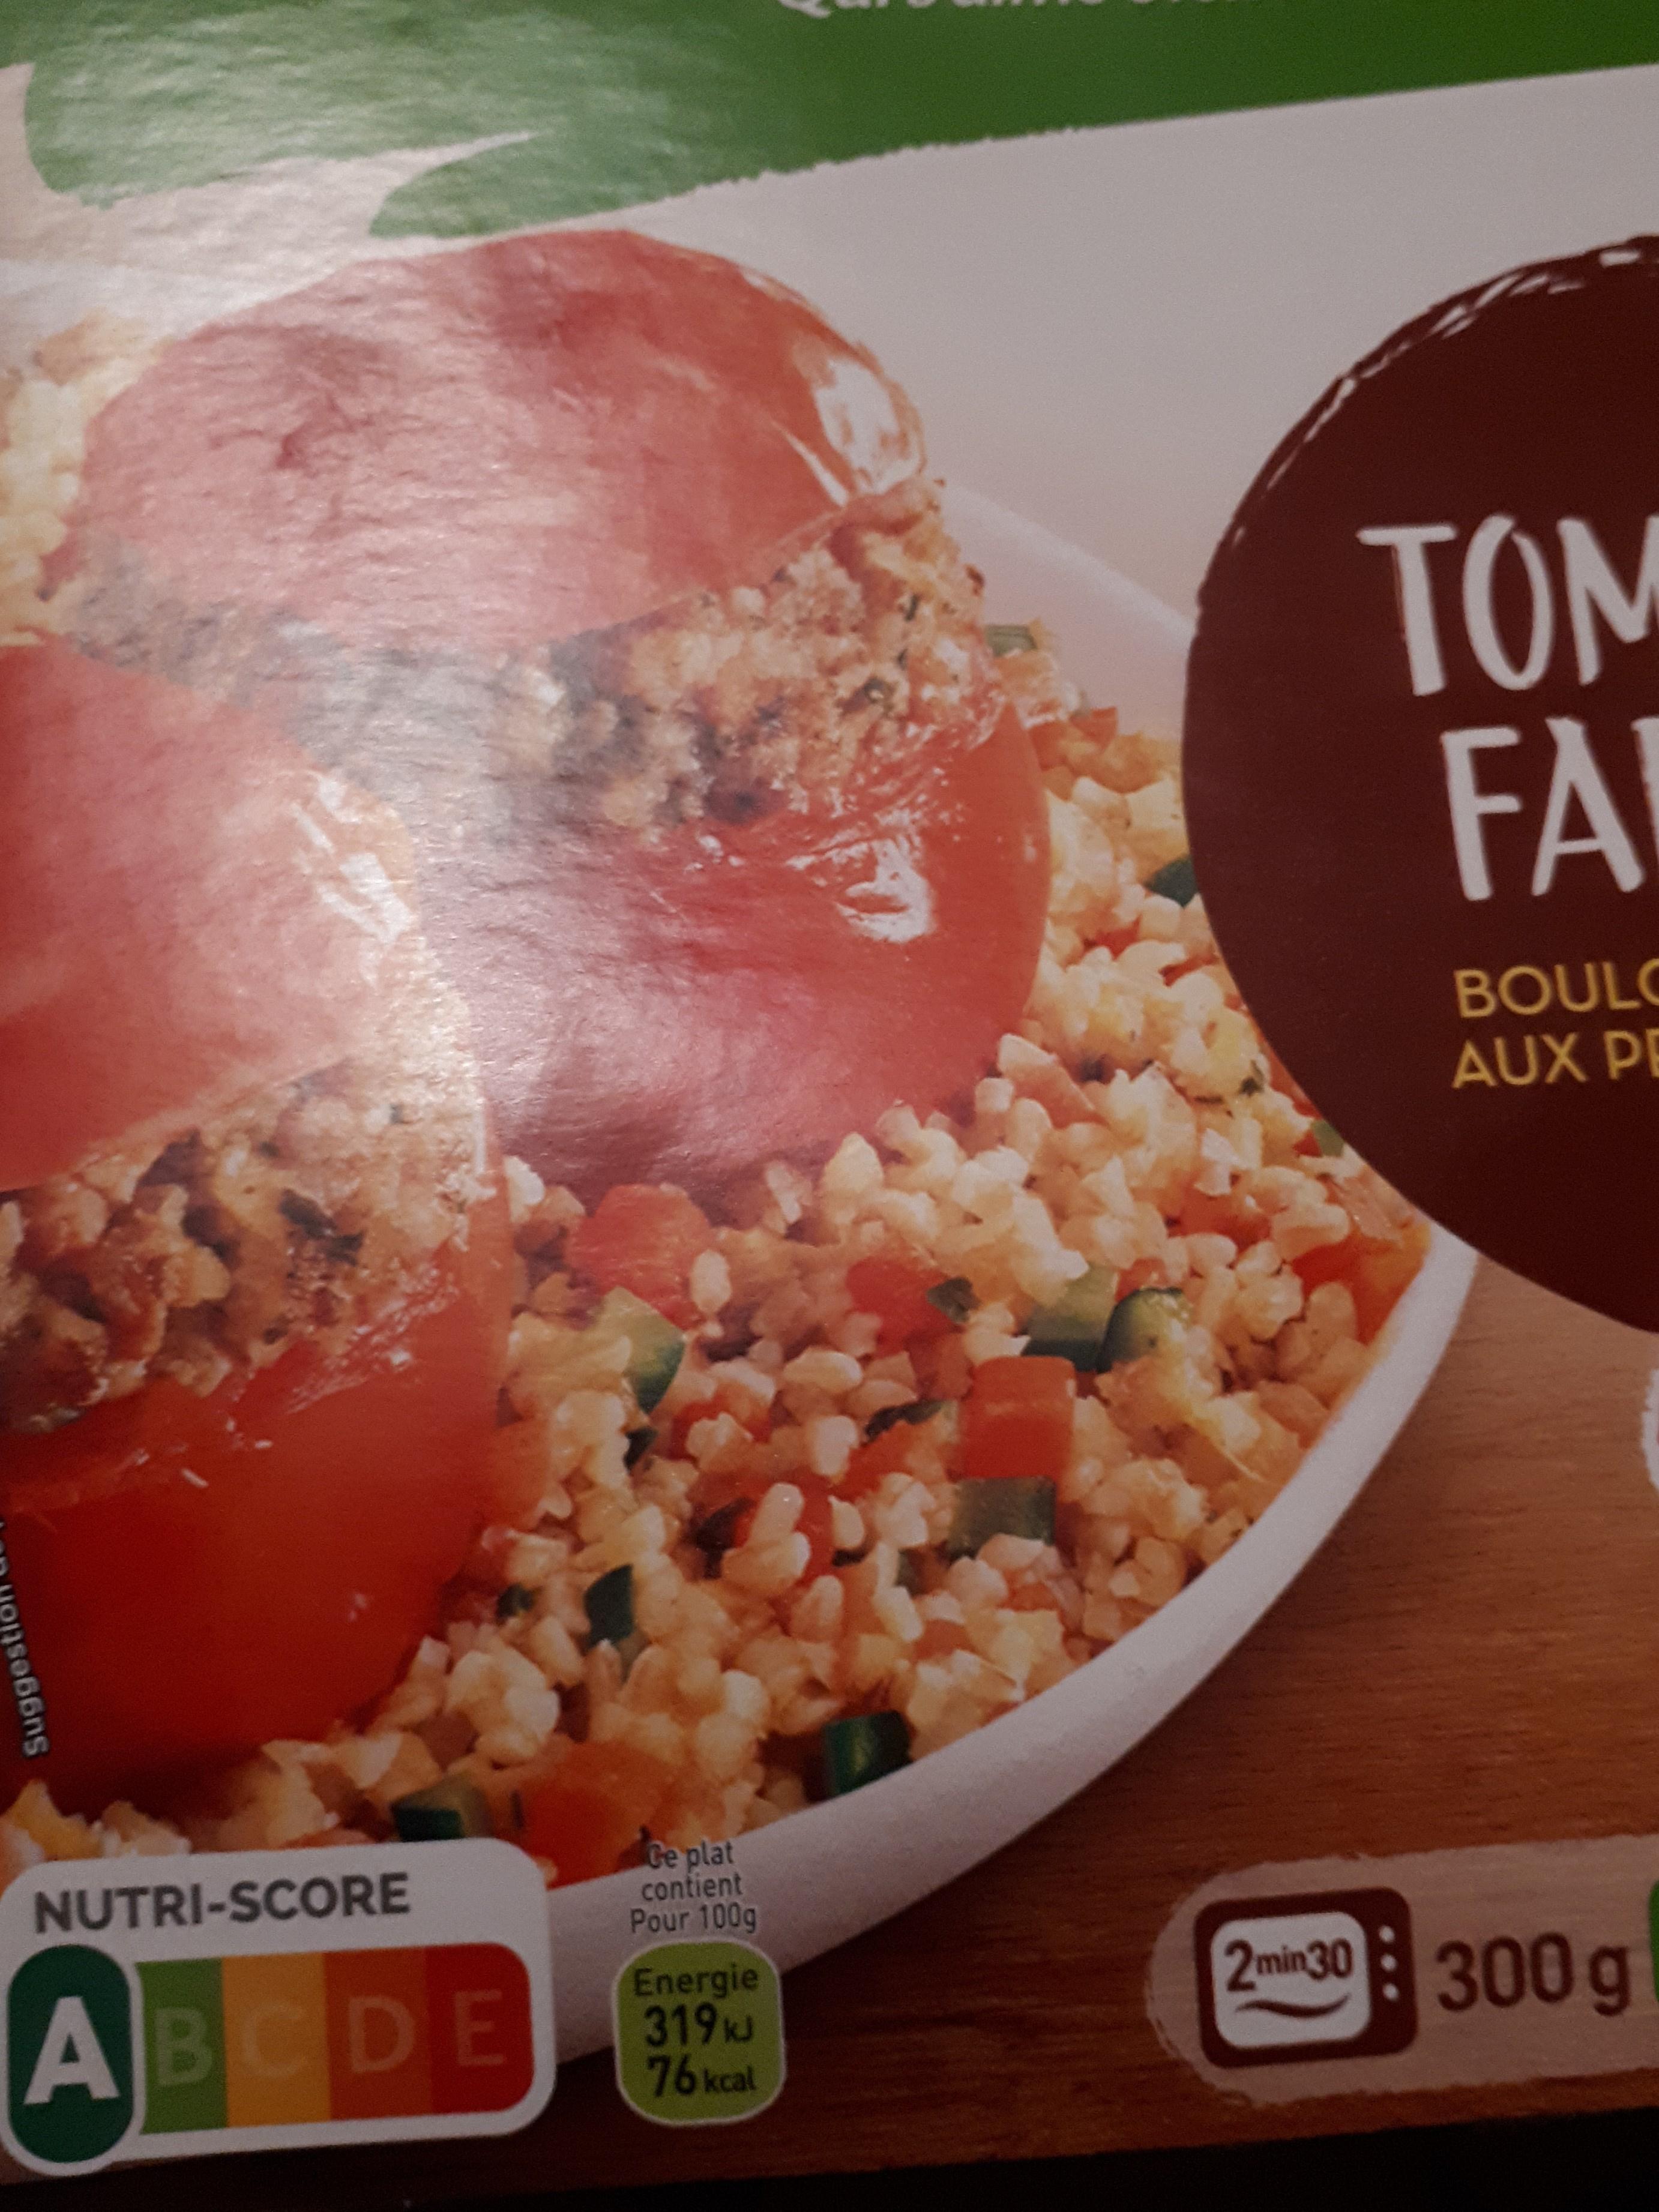
Nutri-Score label: nutriscore-a